Baby It's You (film)

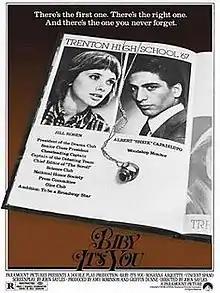
Theatrical release poster

Baby It's You is a 1983 American romantic comedy drama film written and directed by John Sayles. It stars Rosanna Arquette and Vincent Spano.